Scottish jewellery

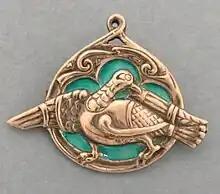
A pendant with a Celtic pattern from Iona

Pebble jewellery, featuring the stones agate or "Scotch Pebbles", Cairngorm, jasper, jaspagate, and sometimes bloodstone, freshwater pearls, gold, silver and granite, is a style of jewellery that has a long history associated with Scotland. Queen Victoria helped make the style become fashionable and she collected cairngorm stones on her walks on Beinn a' Bhùird near Balmoral Castle. Pebble jewellery refers to a style rather than a specific item, with many examples of pebble brooches and bracelets, though other items such as pendants have also been known to be decorated in this style.